Wave (audience)

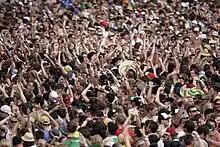
The wave performed at the 2013 Big Day Out music festival in Sydney, Australia

On November 15, 1979, the wave originated at a National Hockey League (NHL) game between the Colorado Rockies and Montreal Canadiens at McNichols Sports Arena in Denver, Colorado.